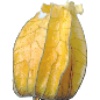
Label: Physalis with Husk 1